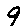
Label: 9